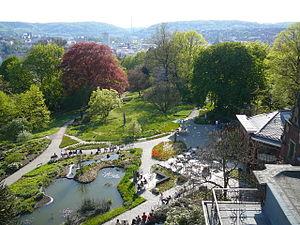
Wuppertal est une ville allemande du land de Rhénanie-du-Nord-Westphalie, située dans la région du Bergisches Land au cœur de l'agglomération de Rhin-Ruhr.